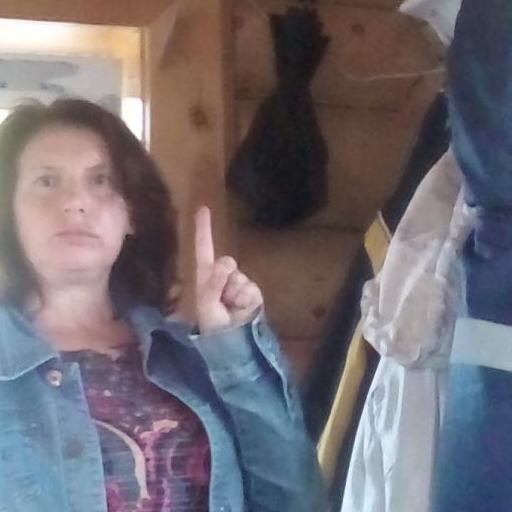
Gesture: one